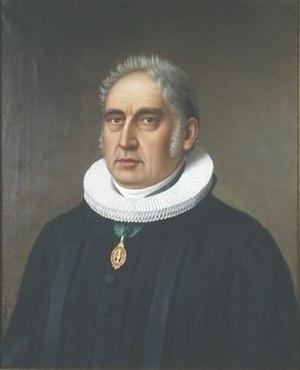
Cet article liste les membres de l'Assemblée constituante de Norvège lors de l'adoption de la constitution le 17 mai 1814. Ceux-ci ont été élu lors de l'élections de 1814, qui a débuté au mois de février.